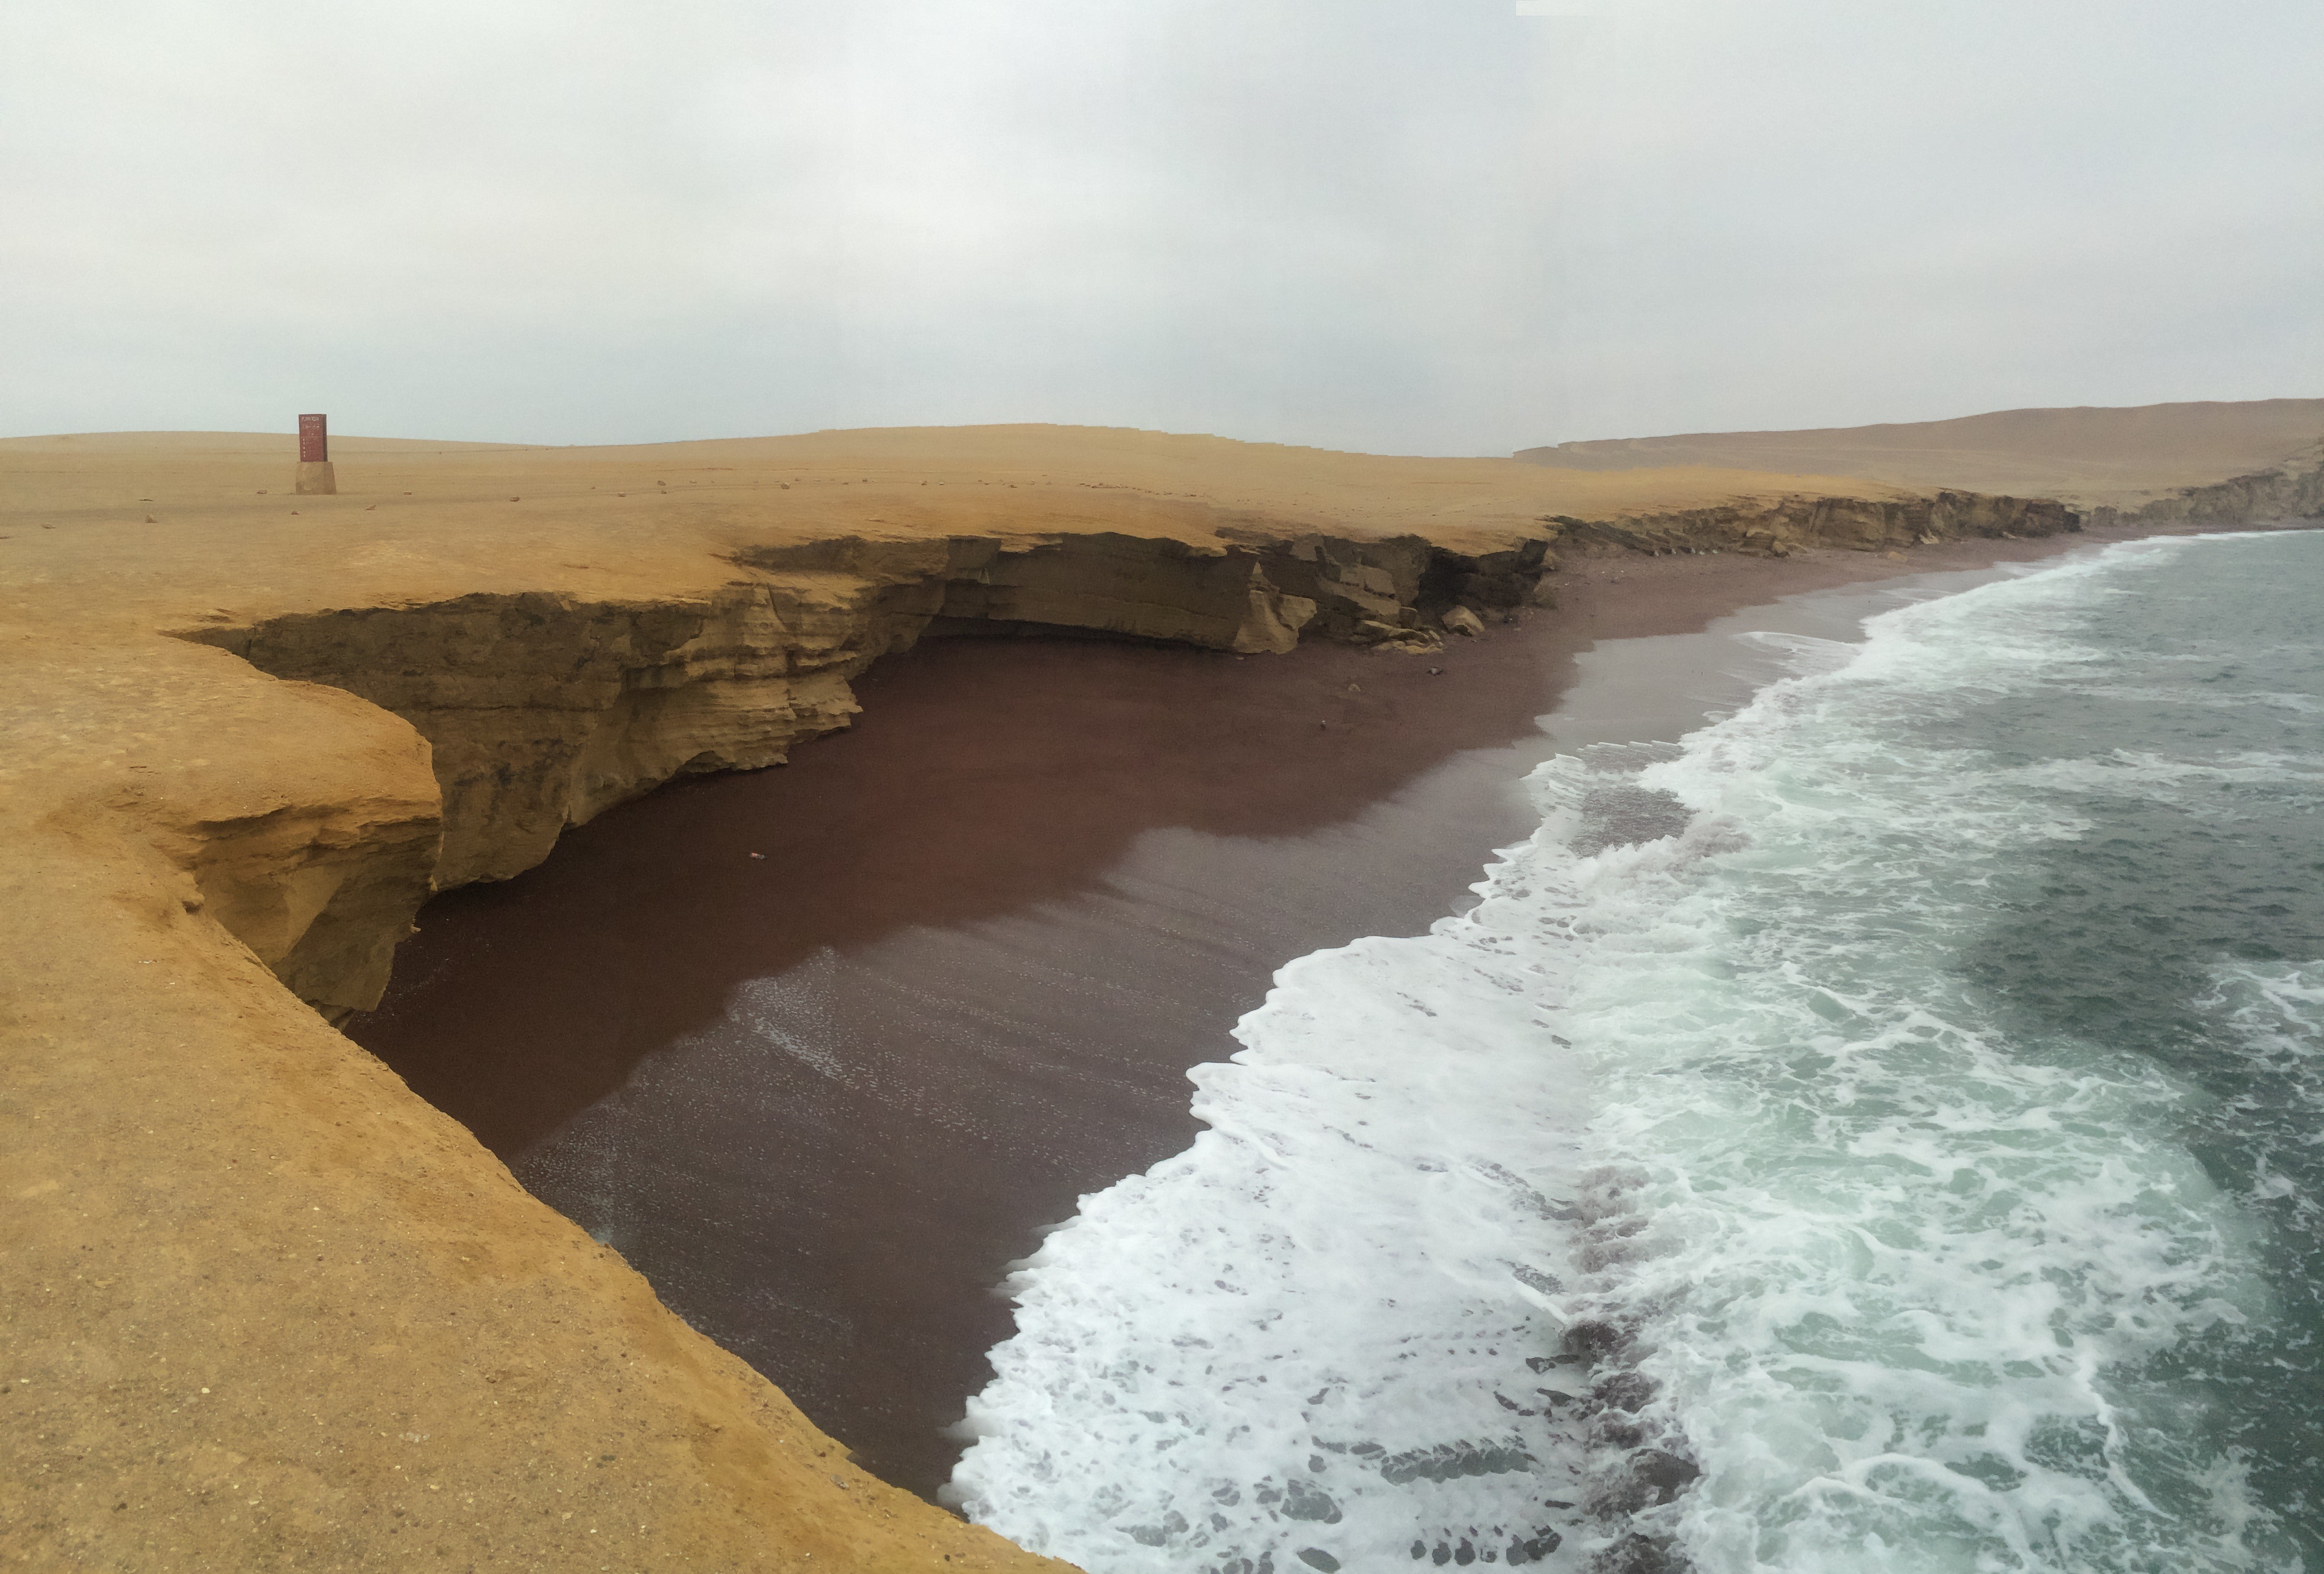
sea, coast, rock, wave, pelican, river, cliff, rapid, terrain, peru, body of water, wadi, paracas, ballestas islands, wind wave